Jiajing Emperor

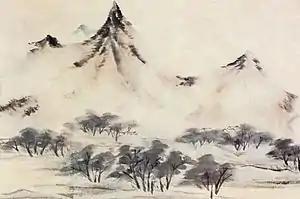
Chen Chun: "Mountains in Clouds", 1535, Freer Gallery of Art, Washington, DC

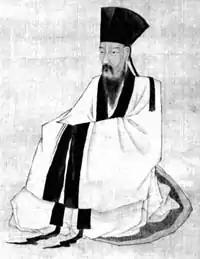
Portrait of Wang Yangming

From the beginning of his reign, the Jiajing Emperor was drawn to the Taoist faith, with its focus on supernaturalism and the pursuit of immortality. This may have been influenced by his childhood spent in Huguang, whose people were known for their superstitious beliefs. However, the Jiajing Emperor's support of Taoism was not without limits. In 1527, ministers and grand secretaries Gui E, Fang Xianfu, Yang Yiqing, and Huo Tao proposed stricter regulations for the establishment of new Taoist and Buddhist temples and monasteries. They also suggested the abolition of nunneries and temples, the confiscation of their property, and the return of Buddhist and Taoist nuns and priests to secular life. The emperor signed the decree that was prepared. As the emperor had no heir in the first ten years of his reign, some high-ranking officials suggested that Taoist prayers and rituals could solve the problem. This piqued his interest, which only intensified after the assassination attempt in 1542.